Lisa: The Painful

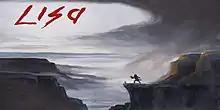

LISA: The Painful is a 2014 post-apocalyptic role-playing video game developed and published by American indie studio Dingaling Productions. The game was written, designed, and composed by Austin Jorgensen, and was released for Windows, OS X, and Linux on December 15, 2014. "LISA: The Painful" is the second installment in the Lisa trilogy, preceded by "LISA: The First" (2012), and followed by "LISA: The Joyful" (2015), a standalone DLC that concludes the series.